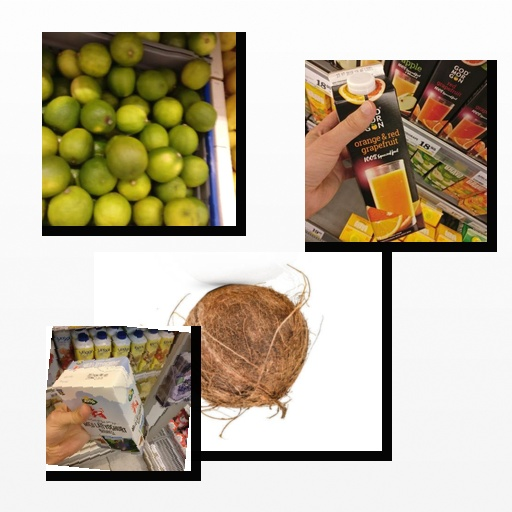
Food items: yoghurt, orange_red_grapefruit_juice, coconut, lime